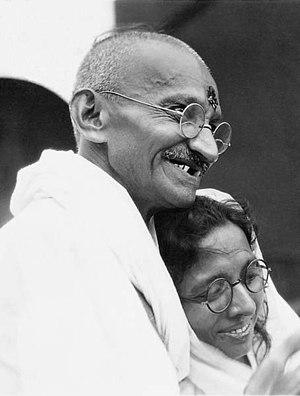
Maniben Patel, née le 3 avril 1903 à Karamsad et morte le 26 mars 1990, est une femme politique indienne. Elle milite pour l'indépendance de l'Inde puis est élue députée.